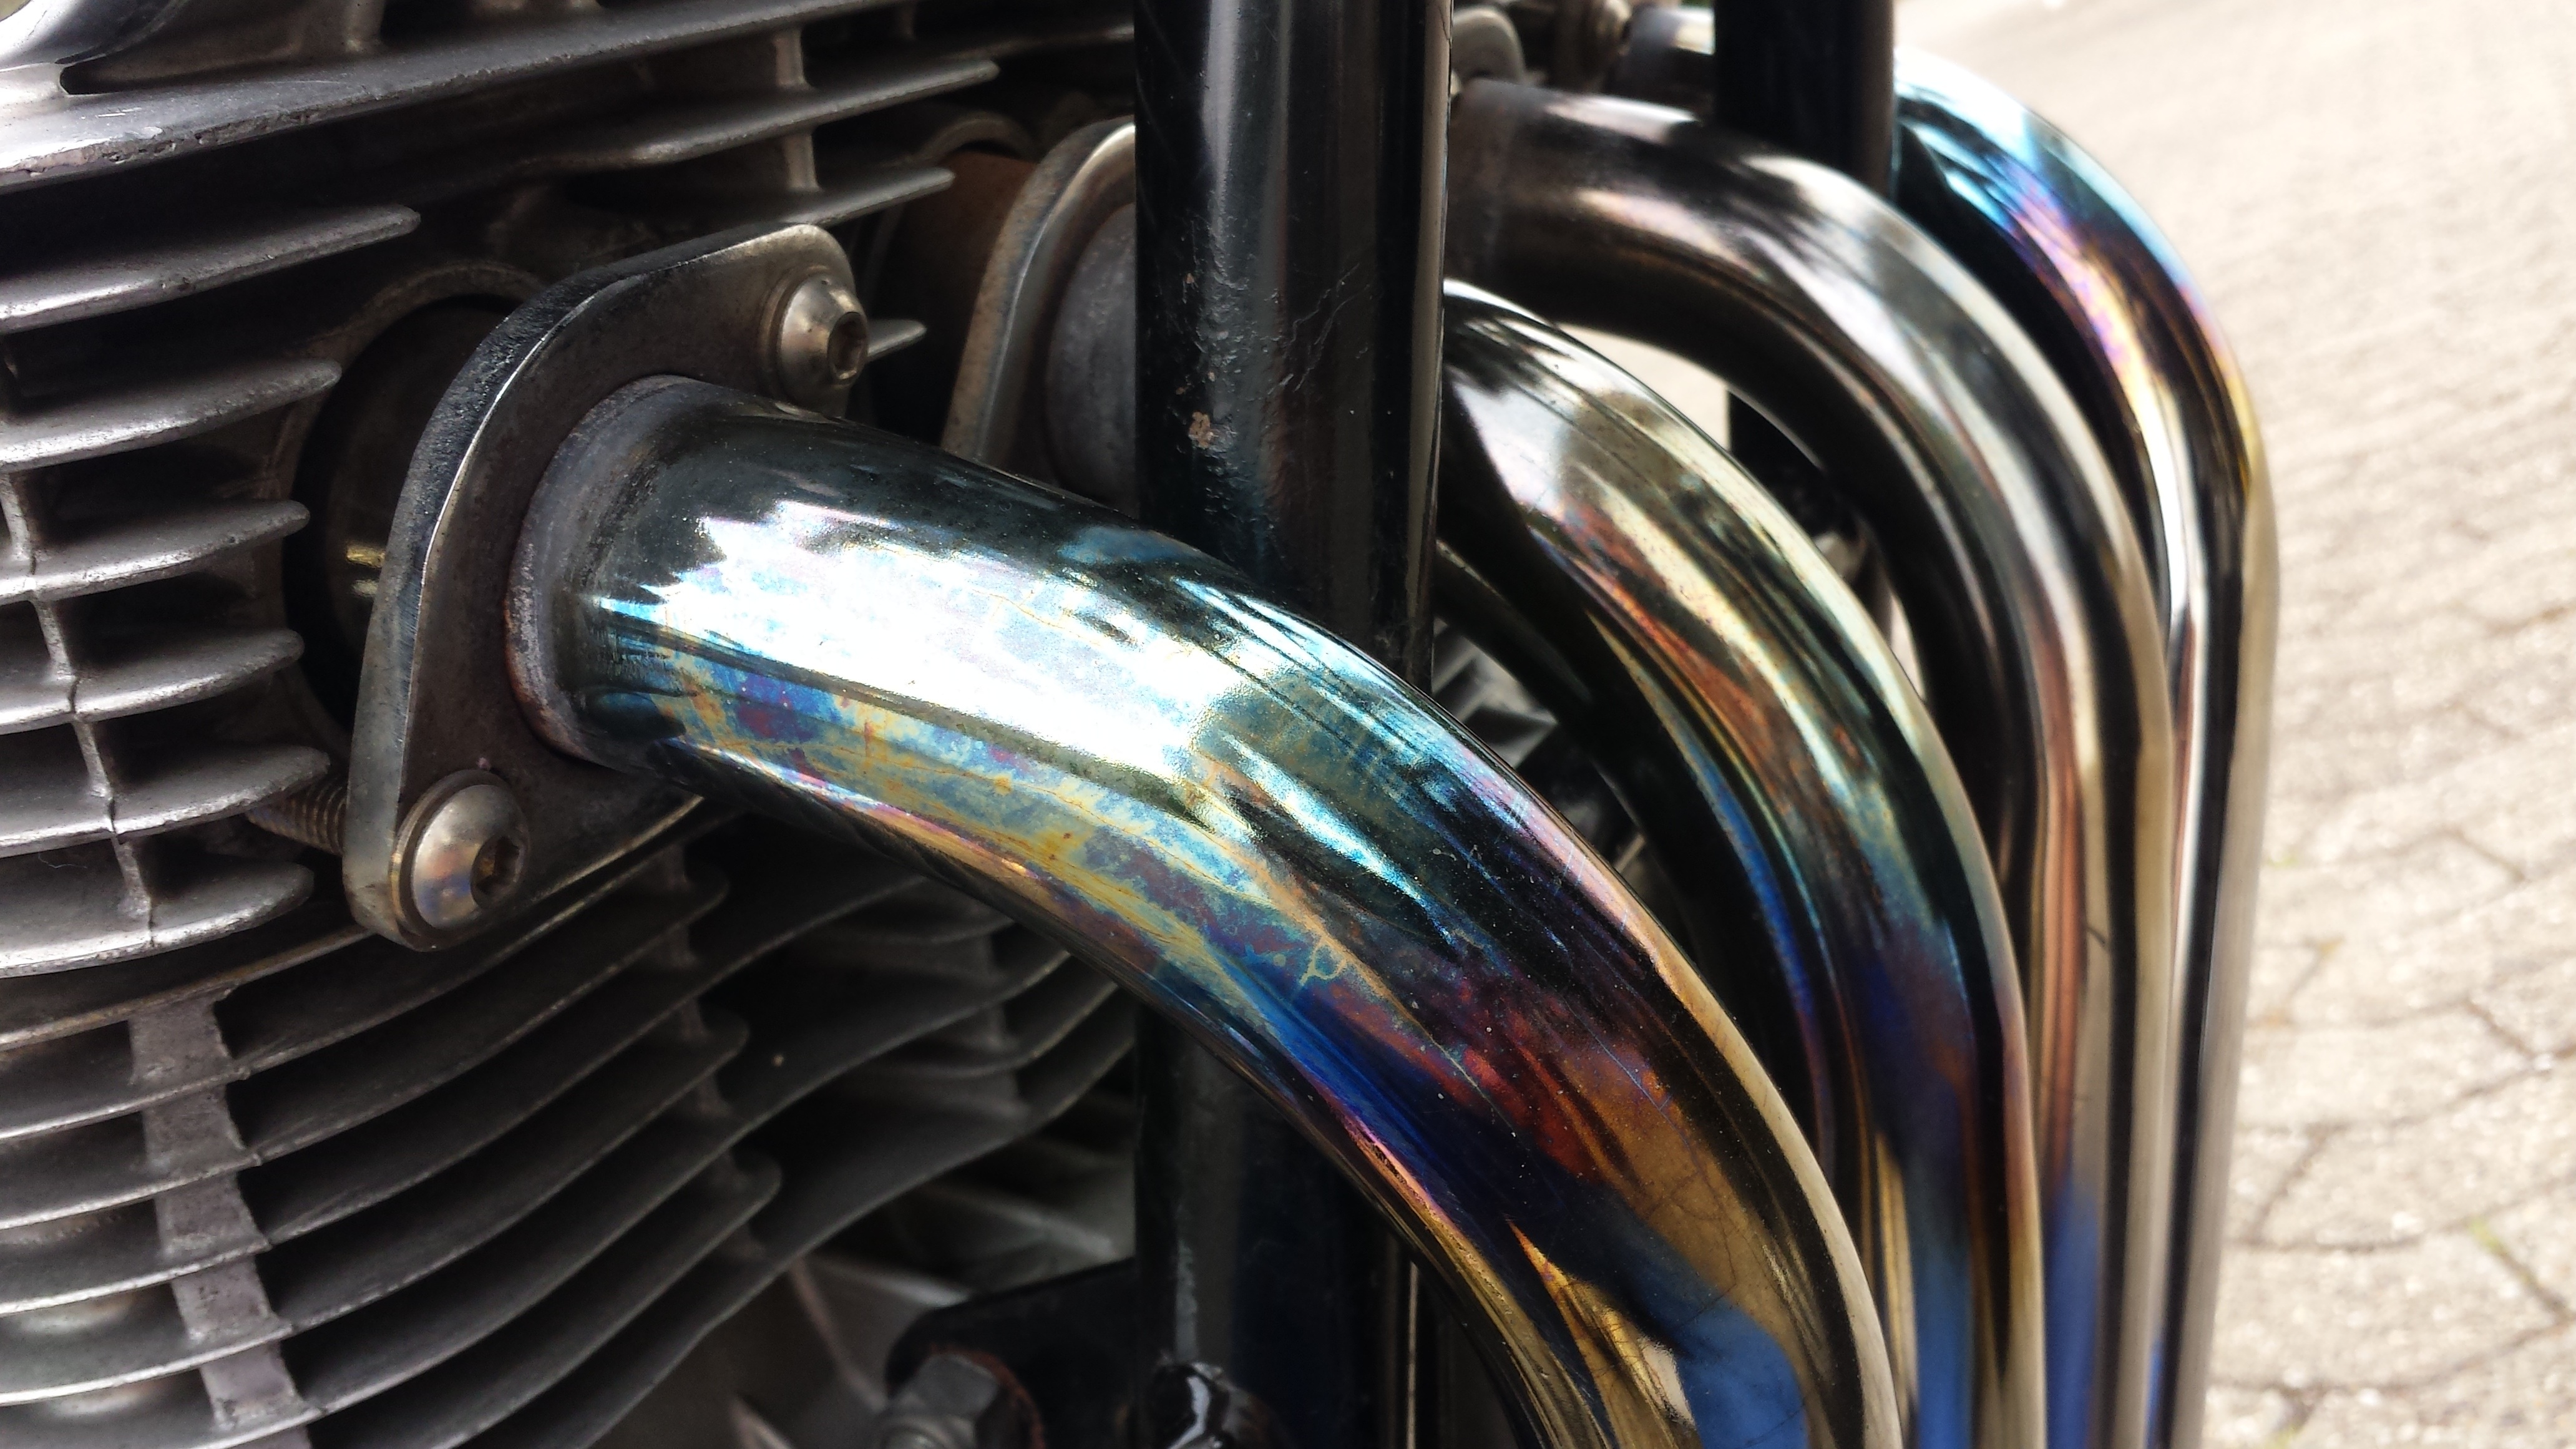
wheel, vehicle, spoke, tire, bumper, rim, motor, cylinder, force, exhaust, automotive exterior, automotive tire, aircraft engine